Christian Friedrich Ludwig

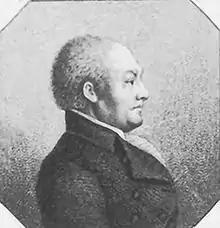
Christian Friedrich Ludwig (1809)

Christian Friedrich Ludwig (19 May 1757 in Leipzig – 8 July 1823 in Leipzig) was a German physician and naturalist. He was the son of botanist Christian Gottlieb Ludwig (1709–1773).